Vladimir Horowitz

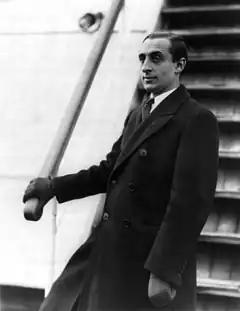
Horowitz in 1931

On December 18, 1925, Horowitz made his first appearance outside his home country, in Berlin. He later played in Paris, London, and New York City. In 1926, the Soviet Union selected Horowitz to join the delegation of pianists that were to represent the country at the I International Chopin Piano Competition in Poland in 1927, but he decided to remain in the West and did not participate.